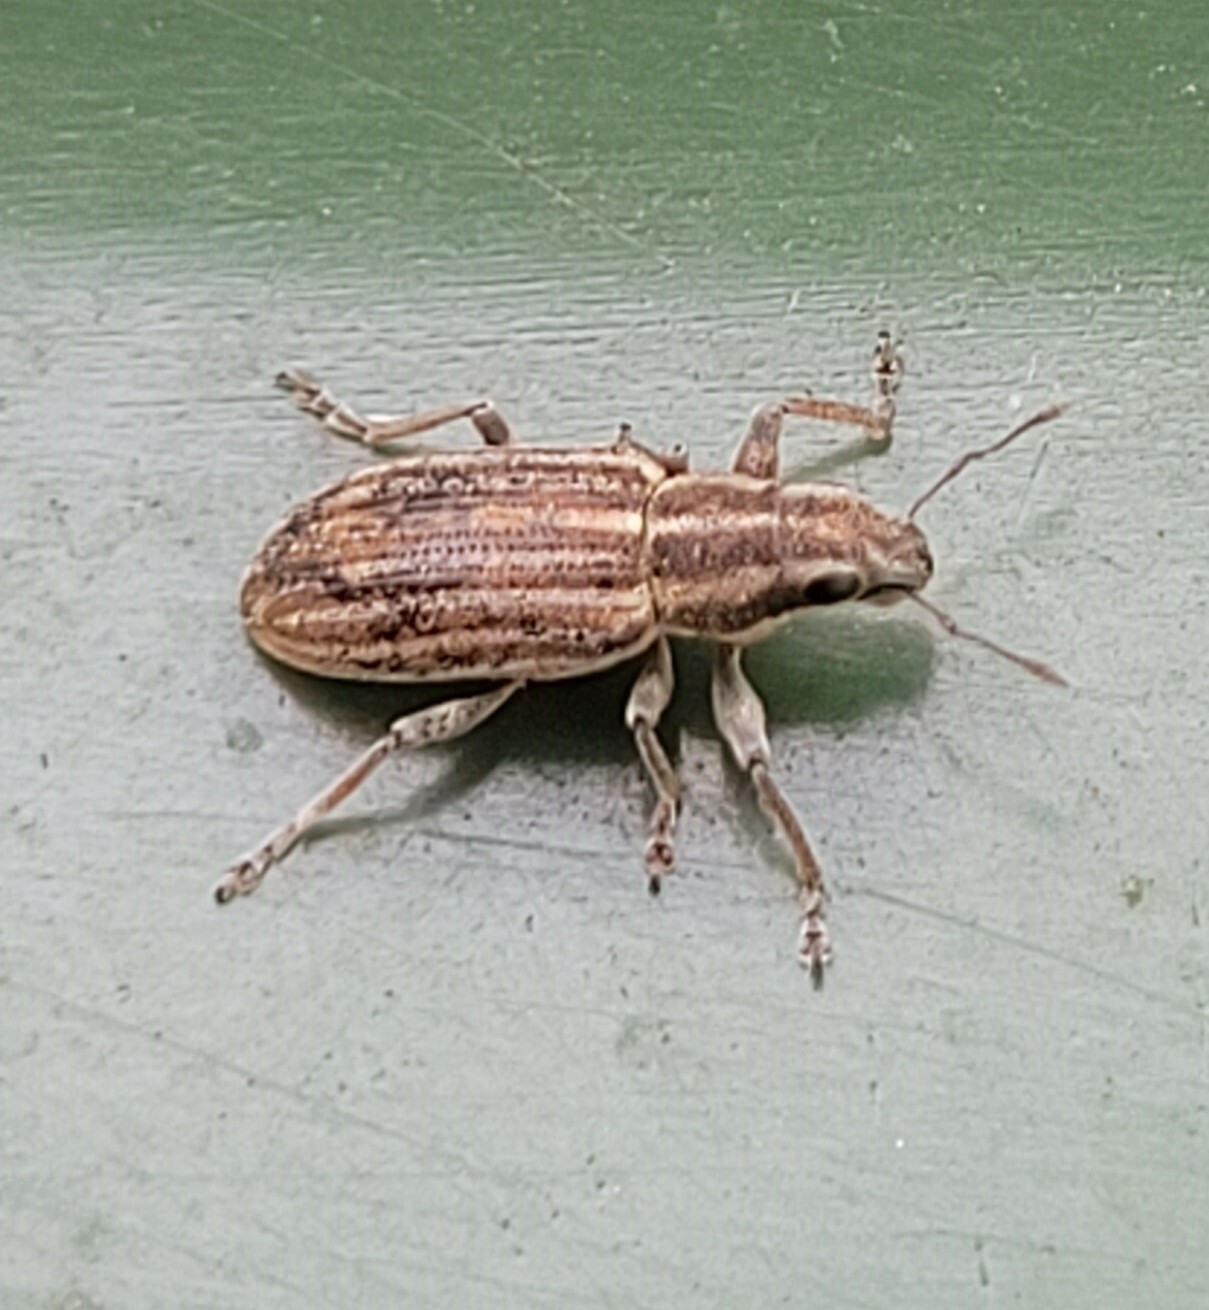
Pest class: pea_leaf_weevil